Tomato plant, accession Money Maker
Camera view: bottom (45 deg); turntable rotation: 210 degrees
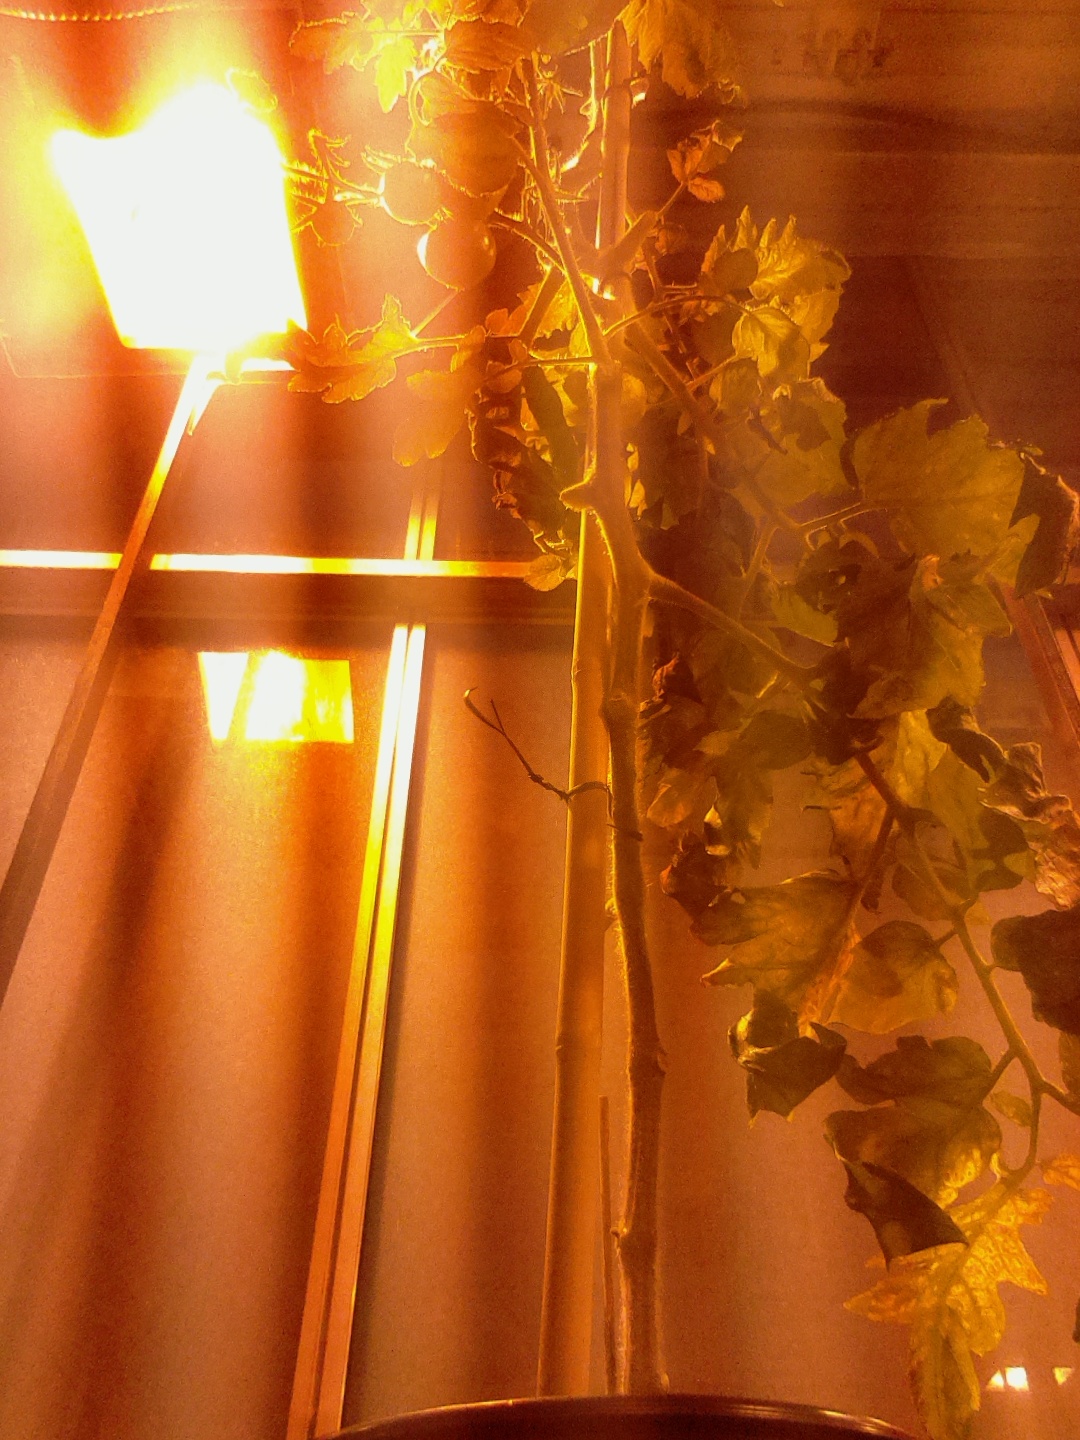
BBCH growth stage 74: 40%-50% of final fruit size